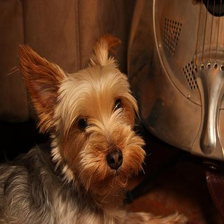
Species: dog
Breed: yorkshire terrier